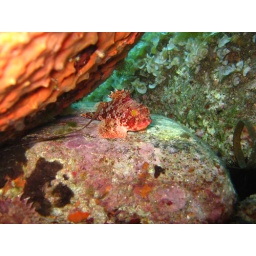
Well the Yellow eye is exaggerated by the flash, using daylight white balance again to not blow out the red channel